Texas Across the River

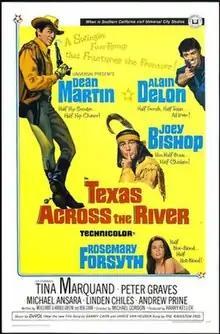
Theatrical release poster

Texas Across The River is a 1966 American Techniscope comedy western film directed by Michael Gordon and starring Dean Martin, Alain Delon, Rosemary Forsyth and Joey Bishop.